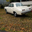
Label: automobile